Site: brandenburg
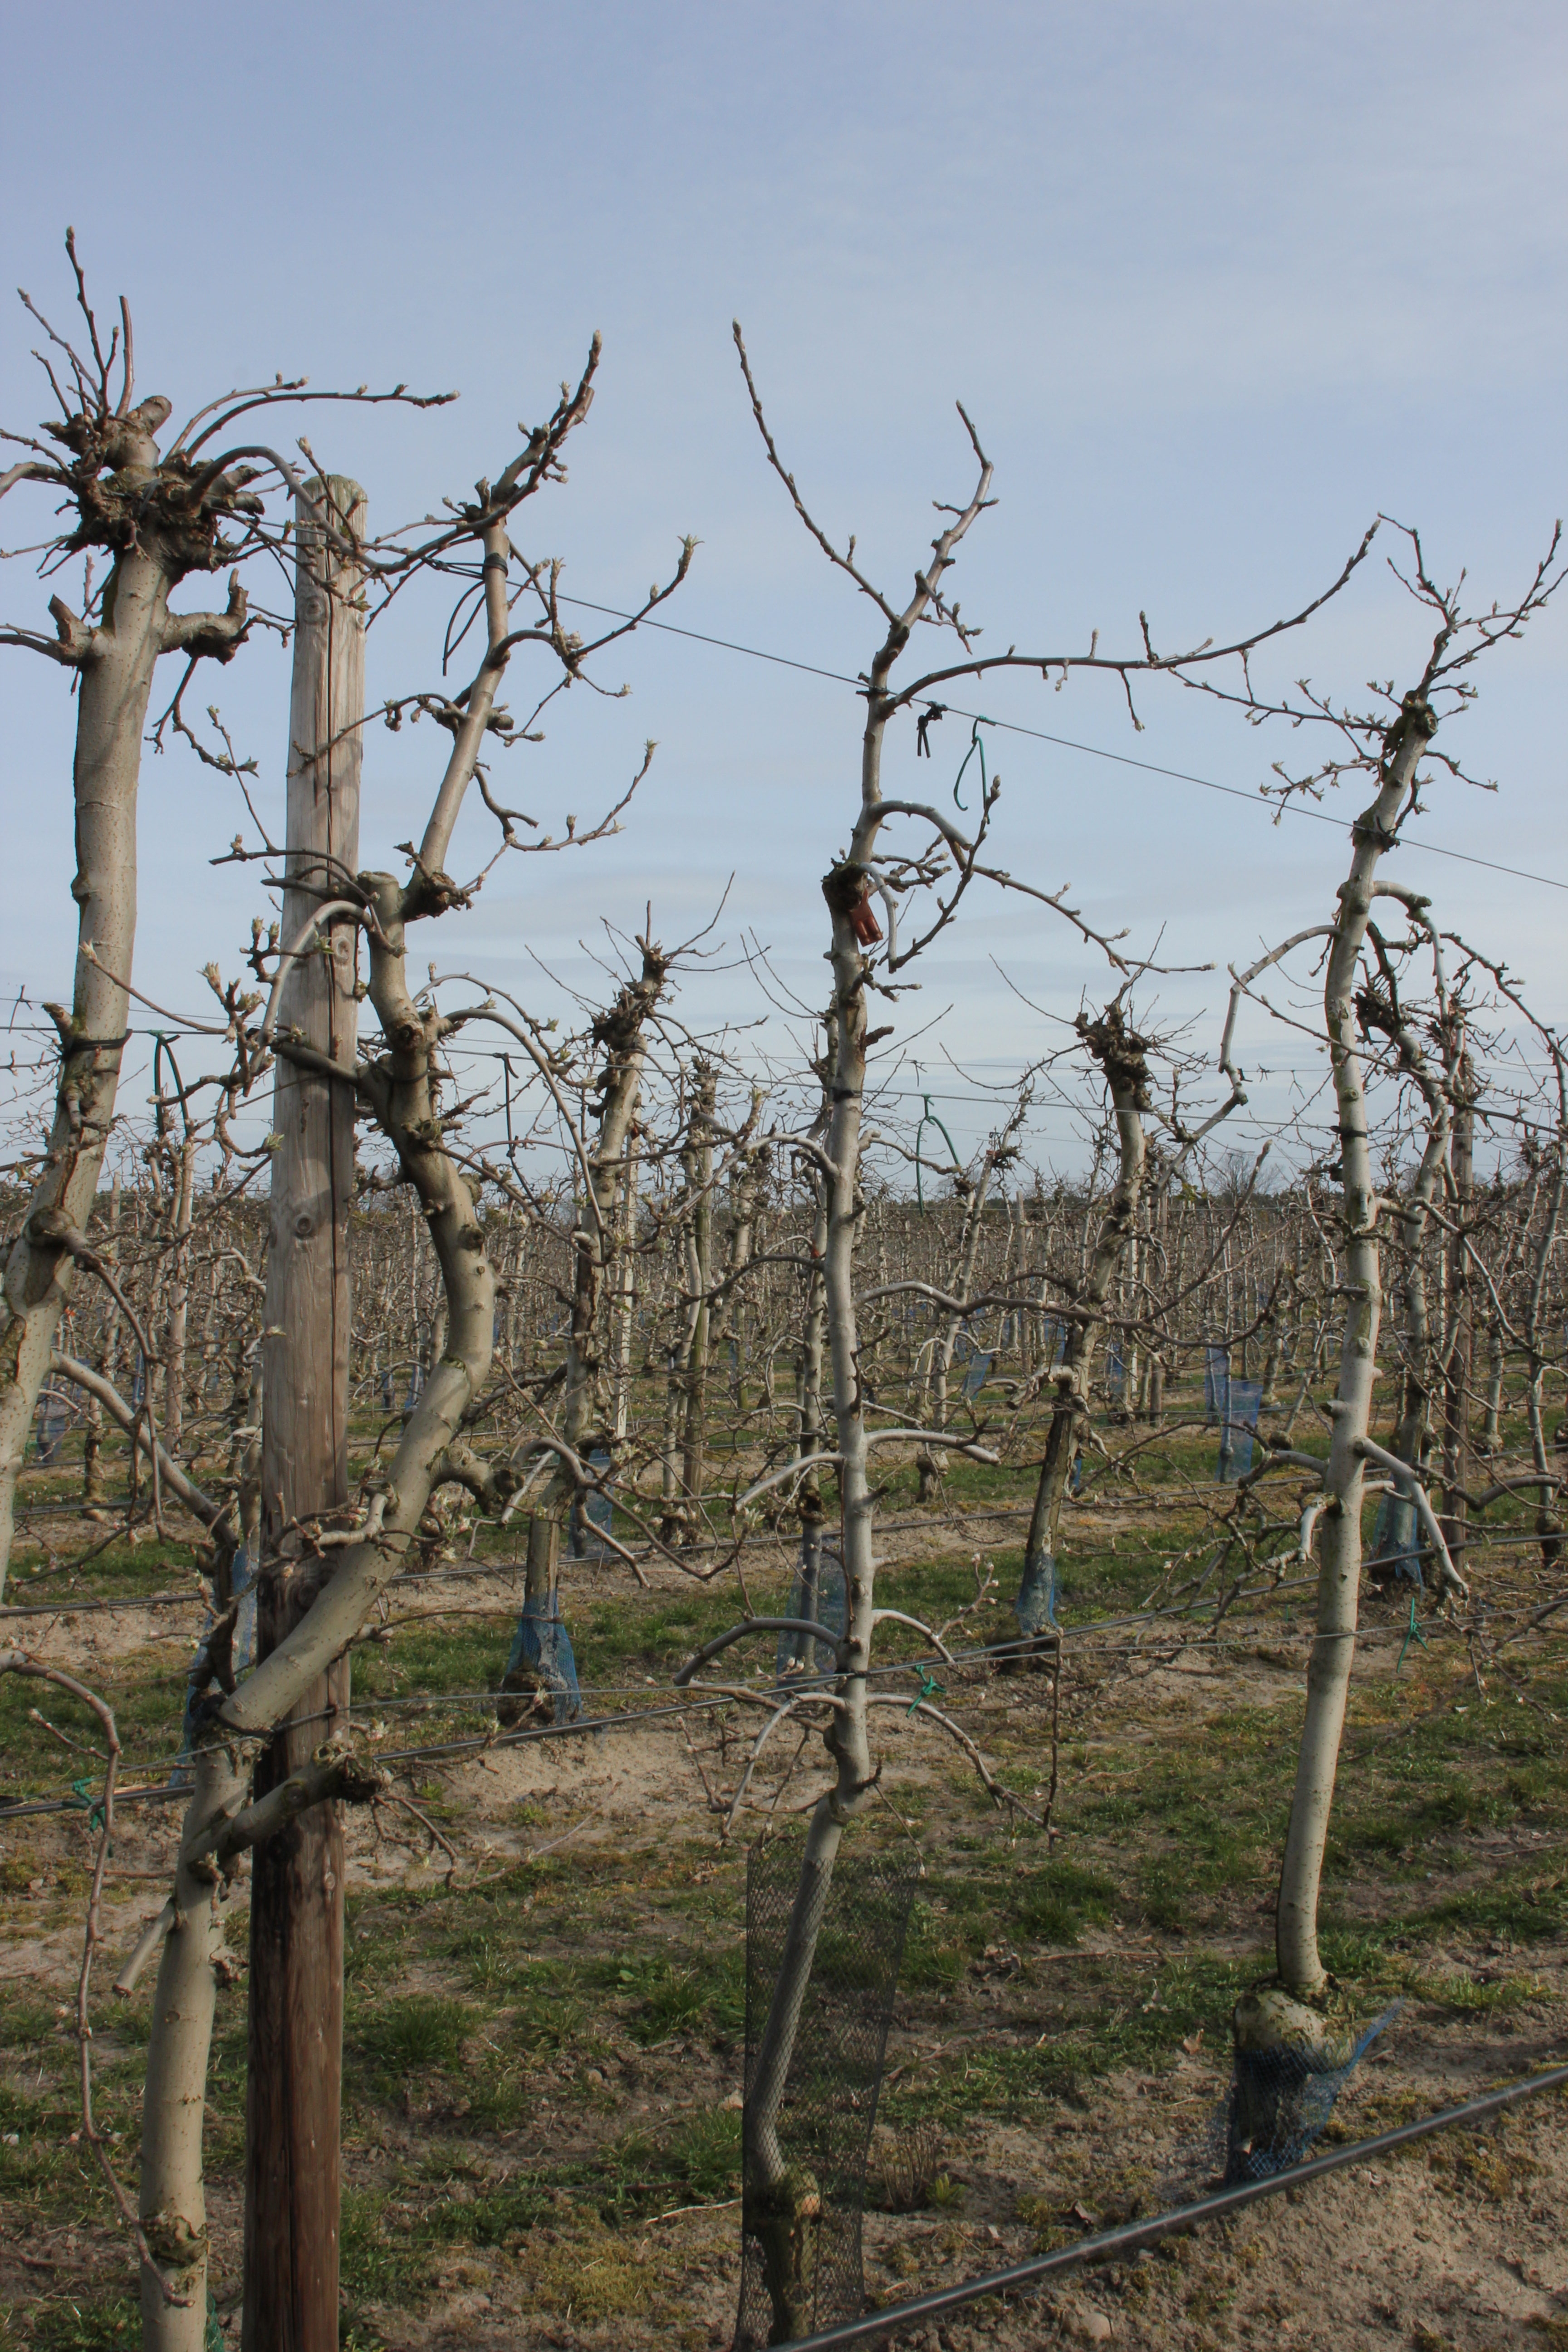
Growth stage (BBCH 54): Inflorescence emergence